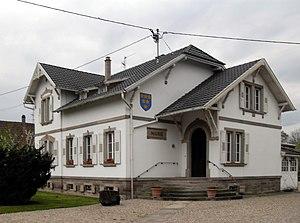
La mairie de Bolsenheim
Bolsenheim est une commune française située dans le département du Bas-Rhin, en région Grand Est.